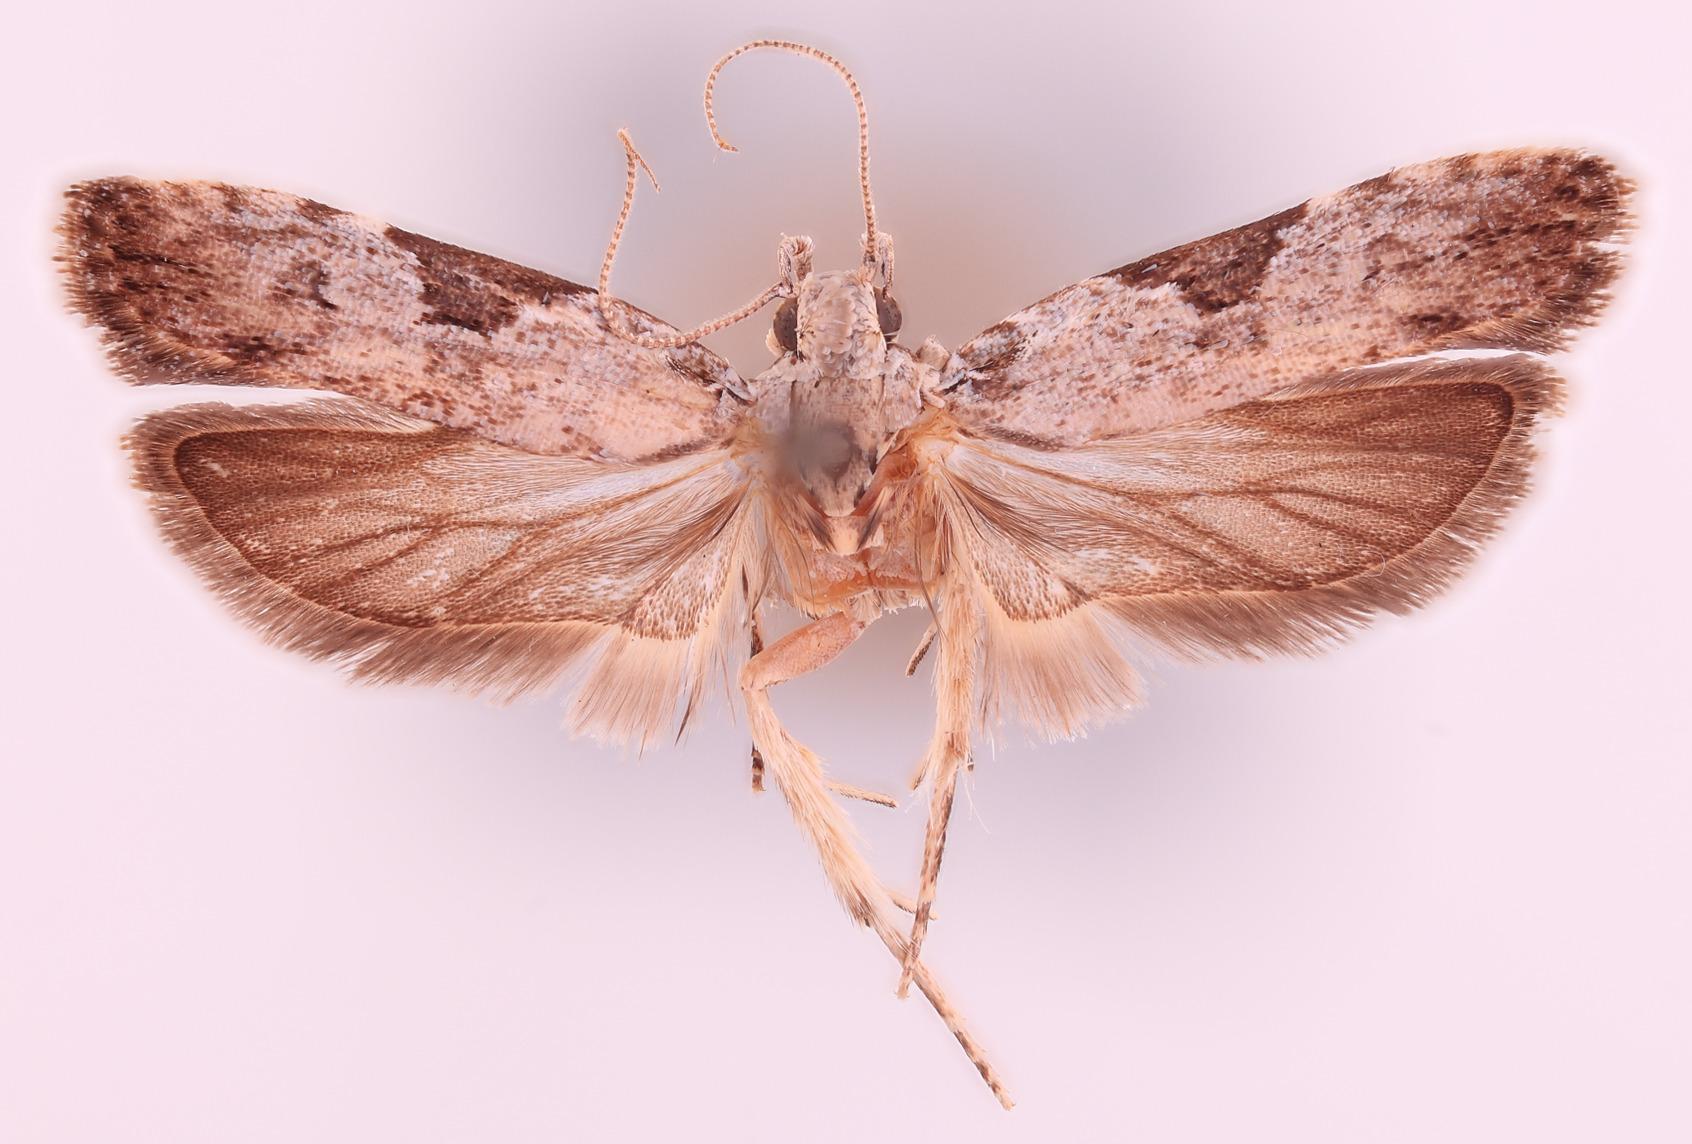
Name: Haplochela trigonota
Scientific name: Haplochela trigonota (Walsingham, 1911)
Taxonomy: Animalia, Arthropoda, Insecta, Lepidoptera, Gelechiidae, Gelechiinae
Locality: Barro Colorado Island. 20-23.V.64 WD & SS Duckworth, Canal Zone, Panama
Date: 20 May 1964